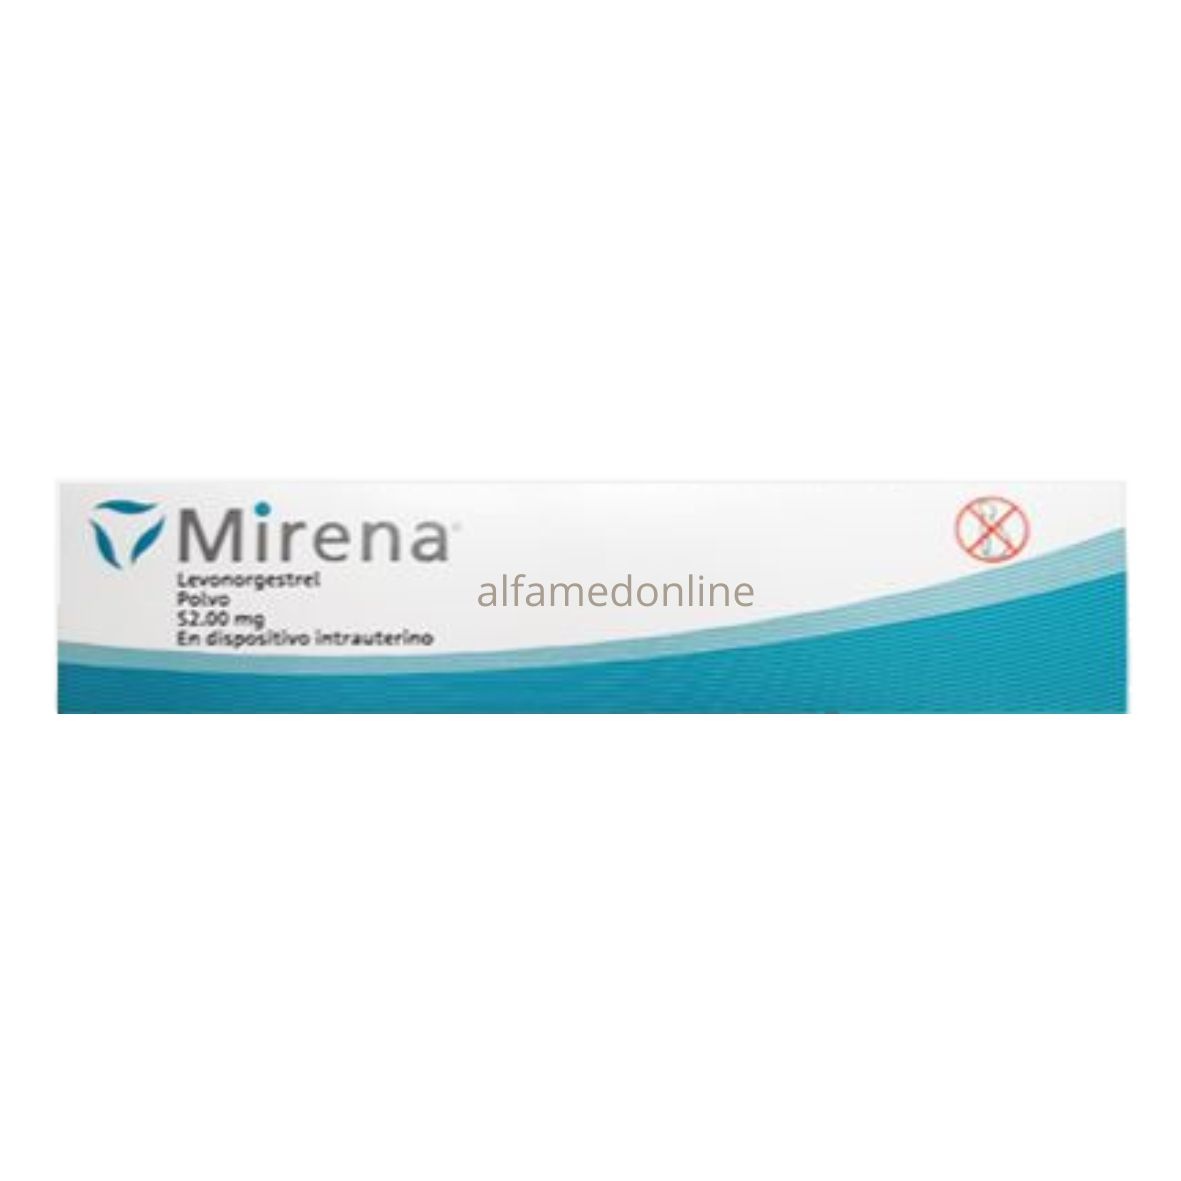
Diu Mirena
Diu Mirena Dispositivo intrauterino con Levonorgestrel 52g Laboratorio Bayer
Brand: Alfamed Online
Category: Health & Beauty > Health Care > Contraceptive Cases